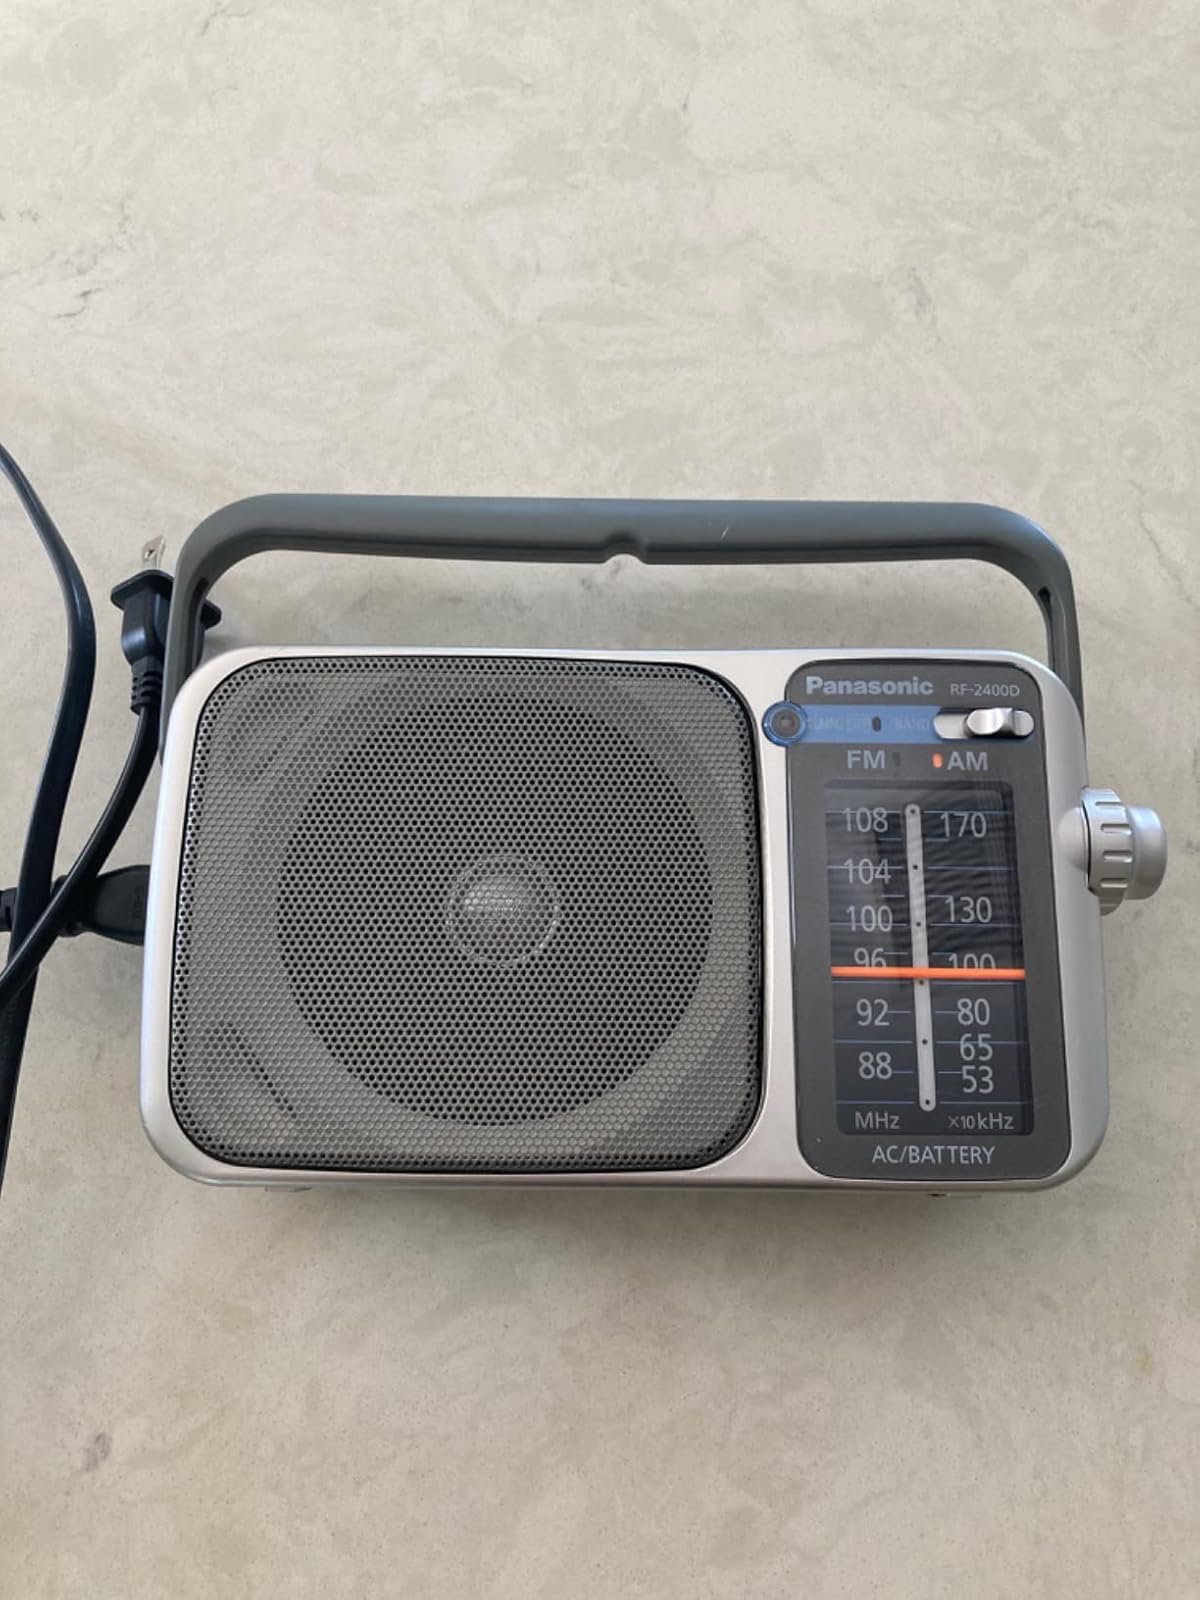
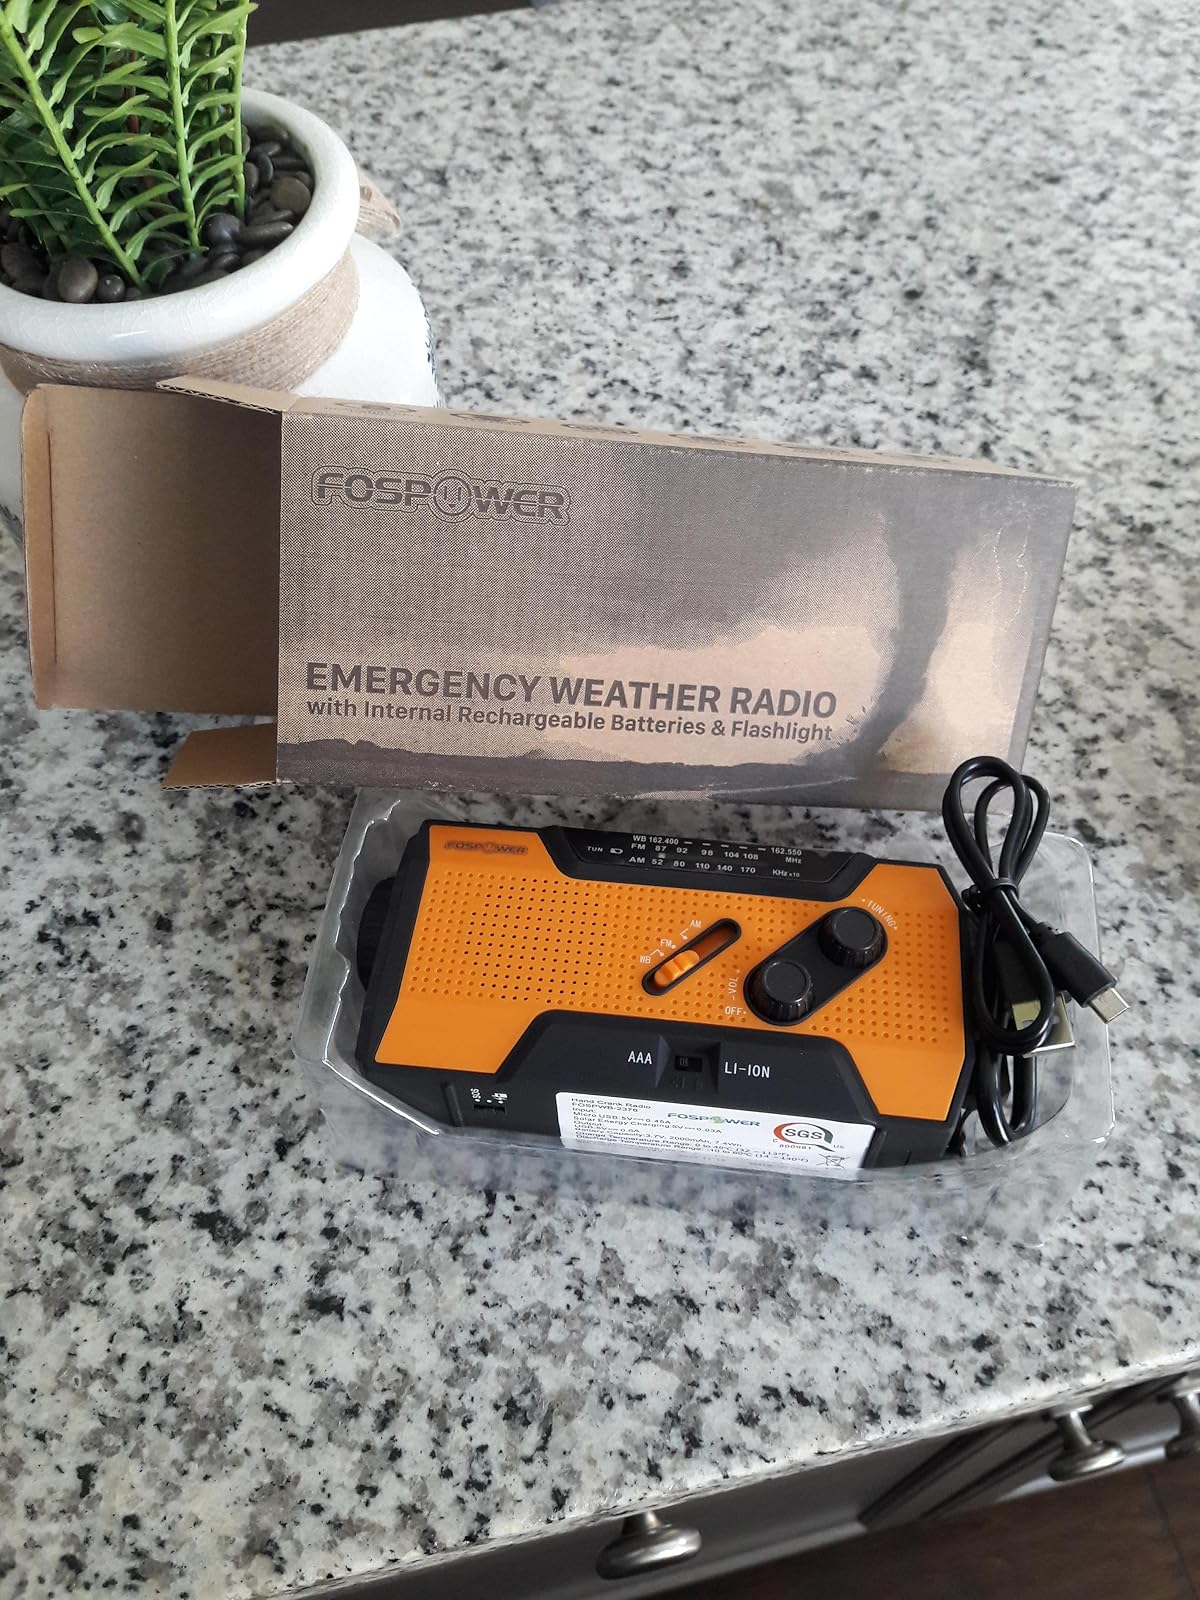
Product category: radio
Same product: no